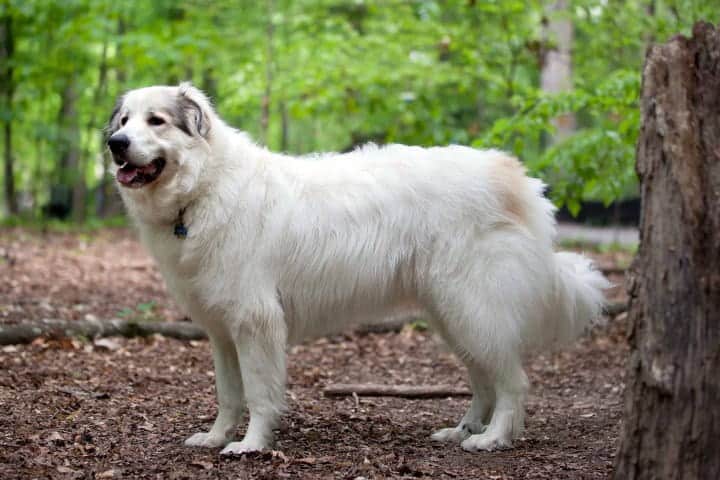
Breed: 225-n000073-Great_Pyrenees